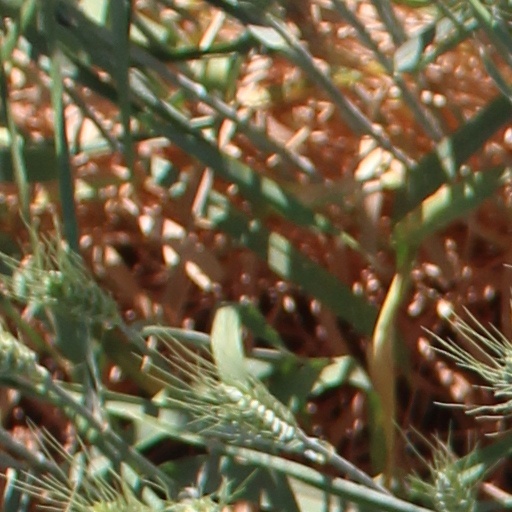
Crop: wheat